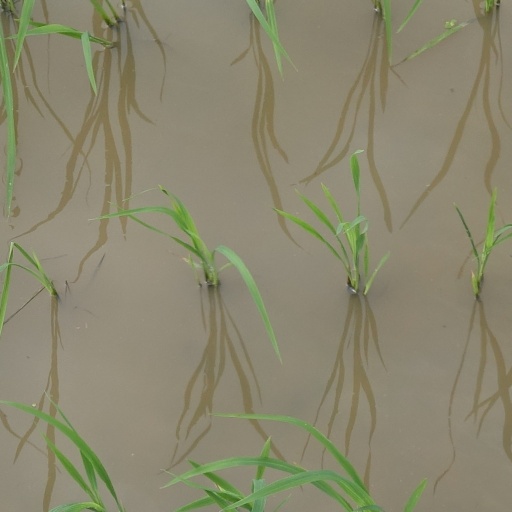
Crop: rice